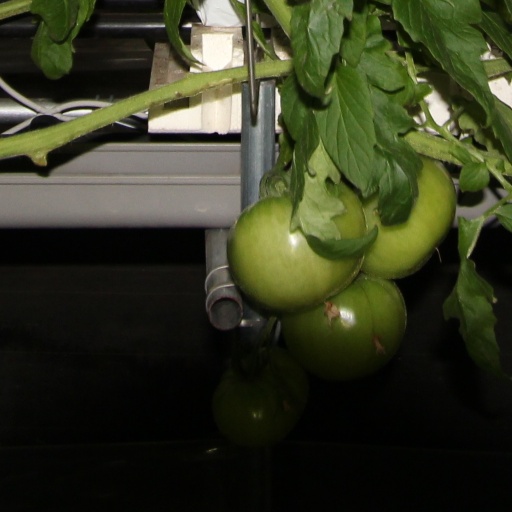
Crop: tomato